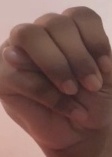
ASL sign: M